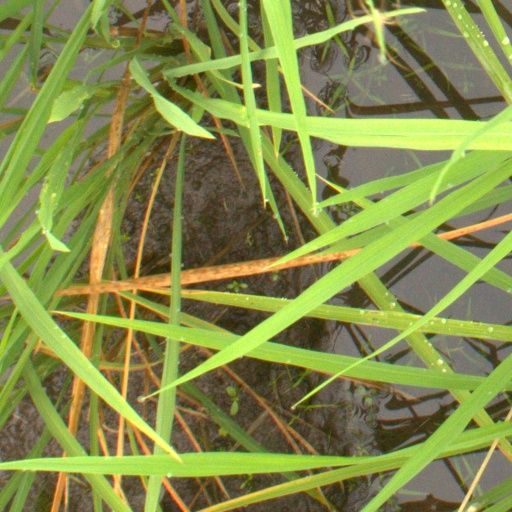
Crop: rice